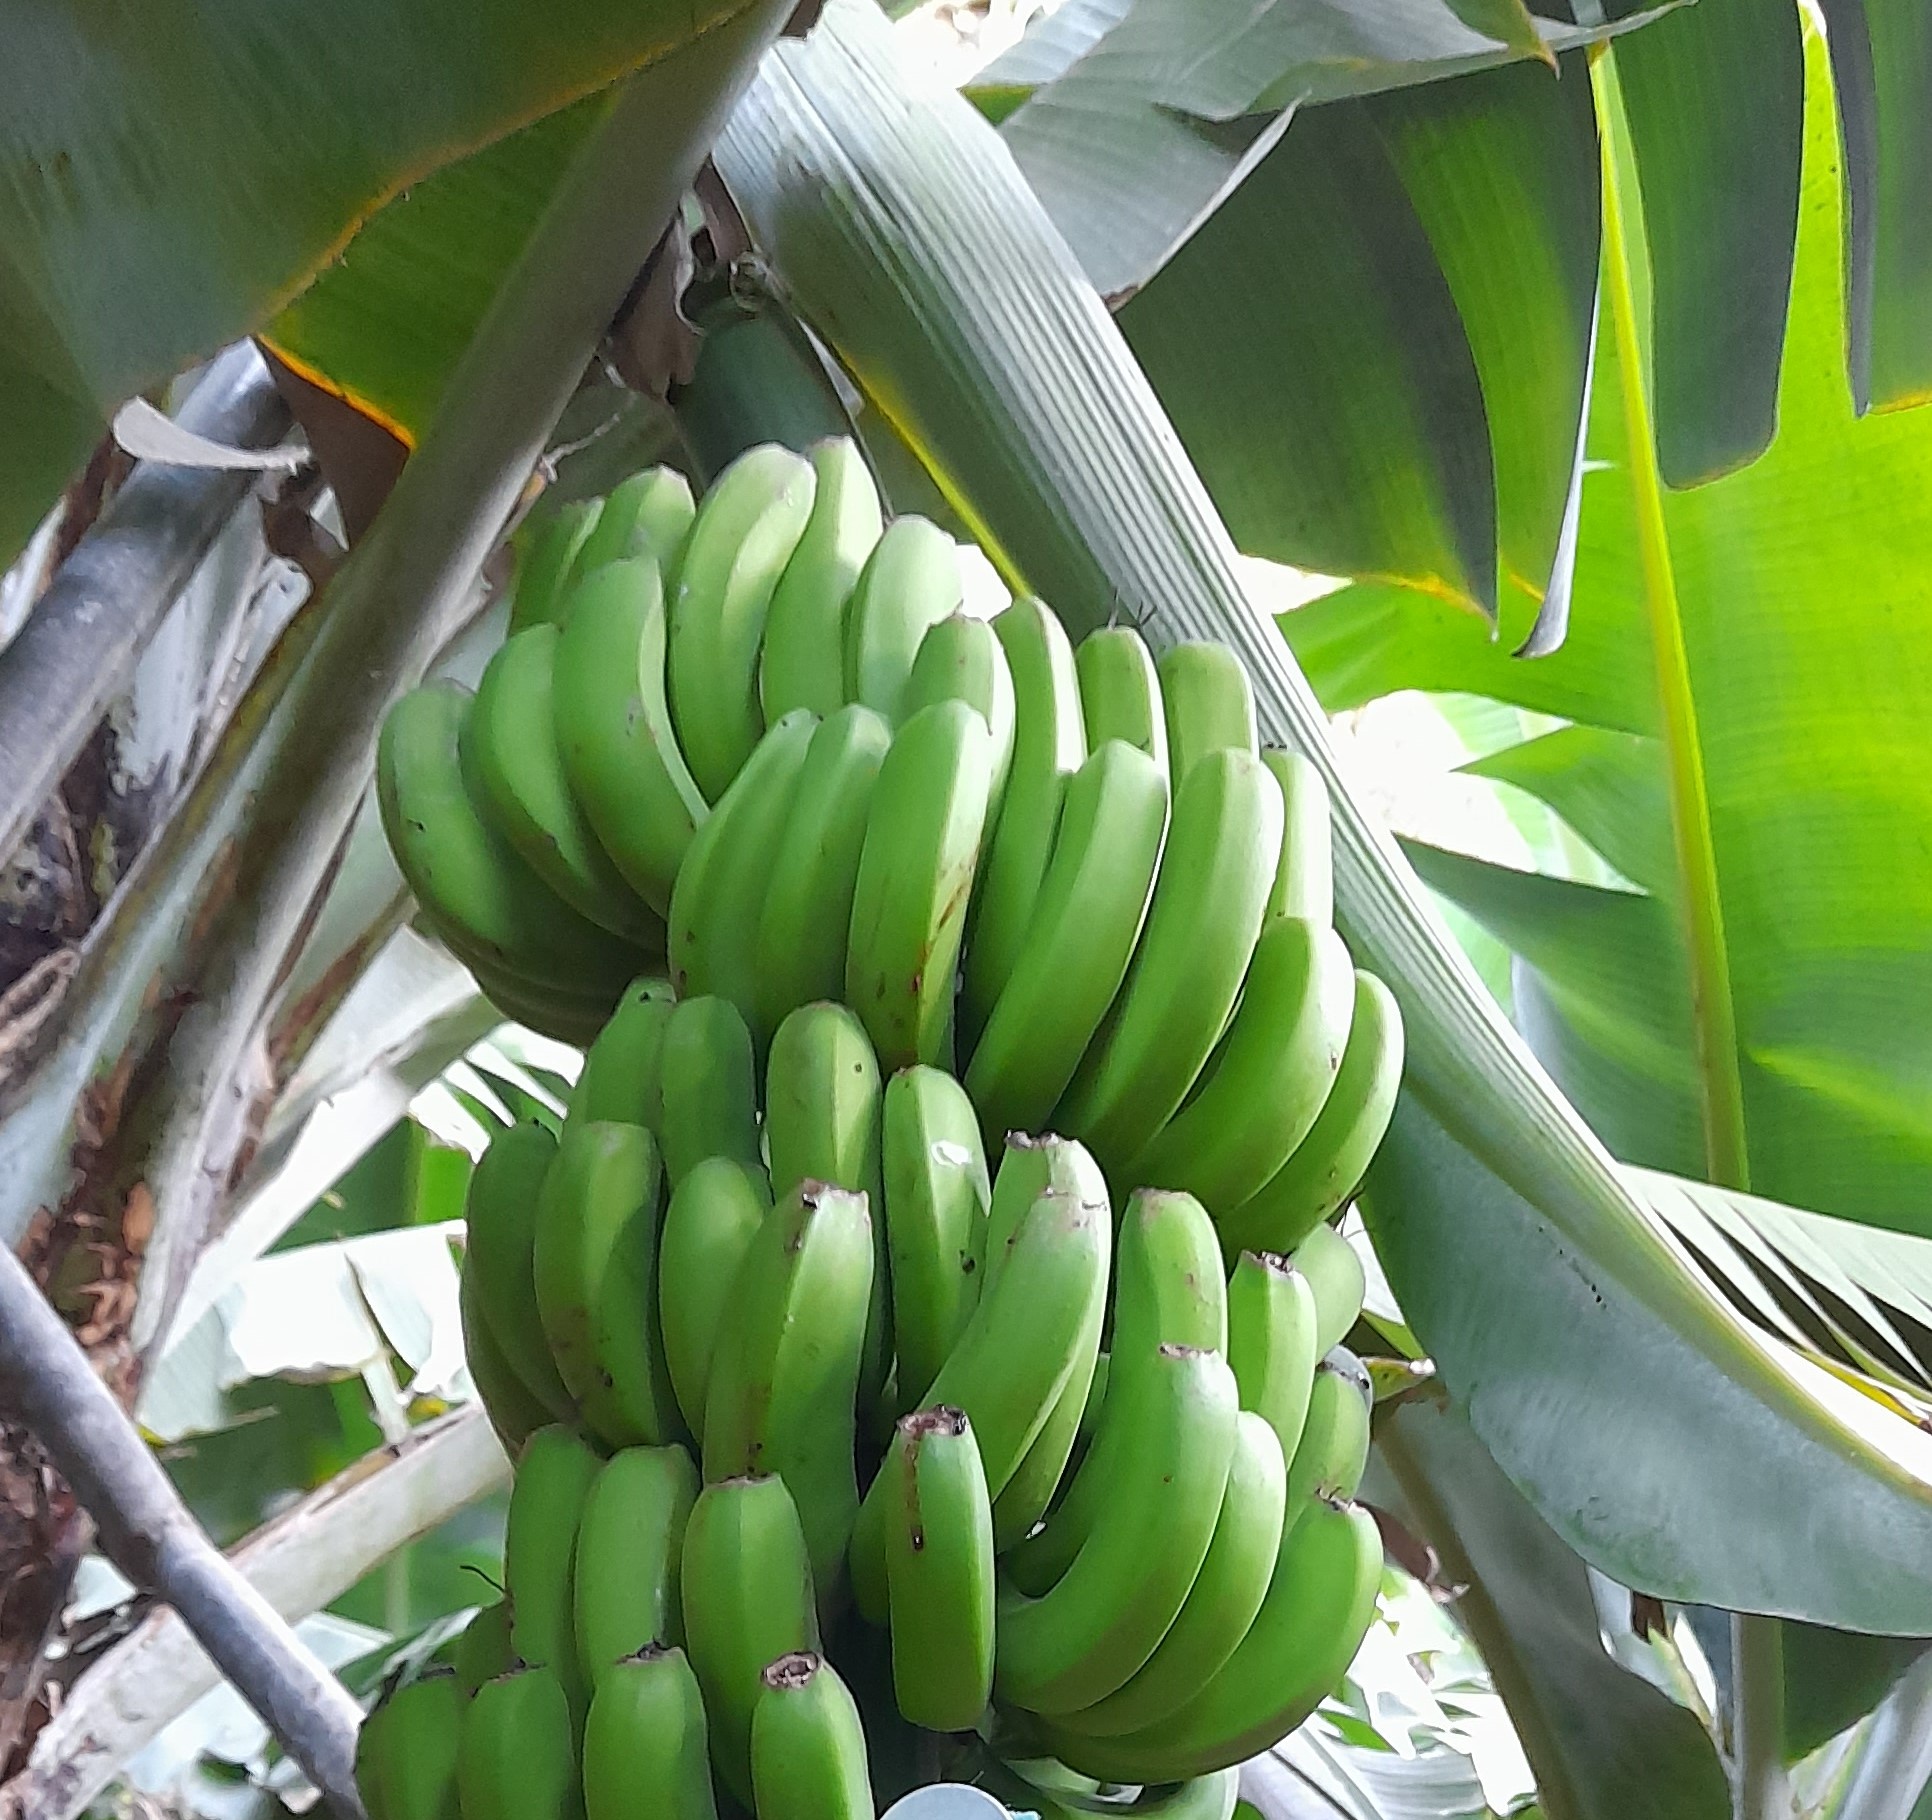
Label: Keep